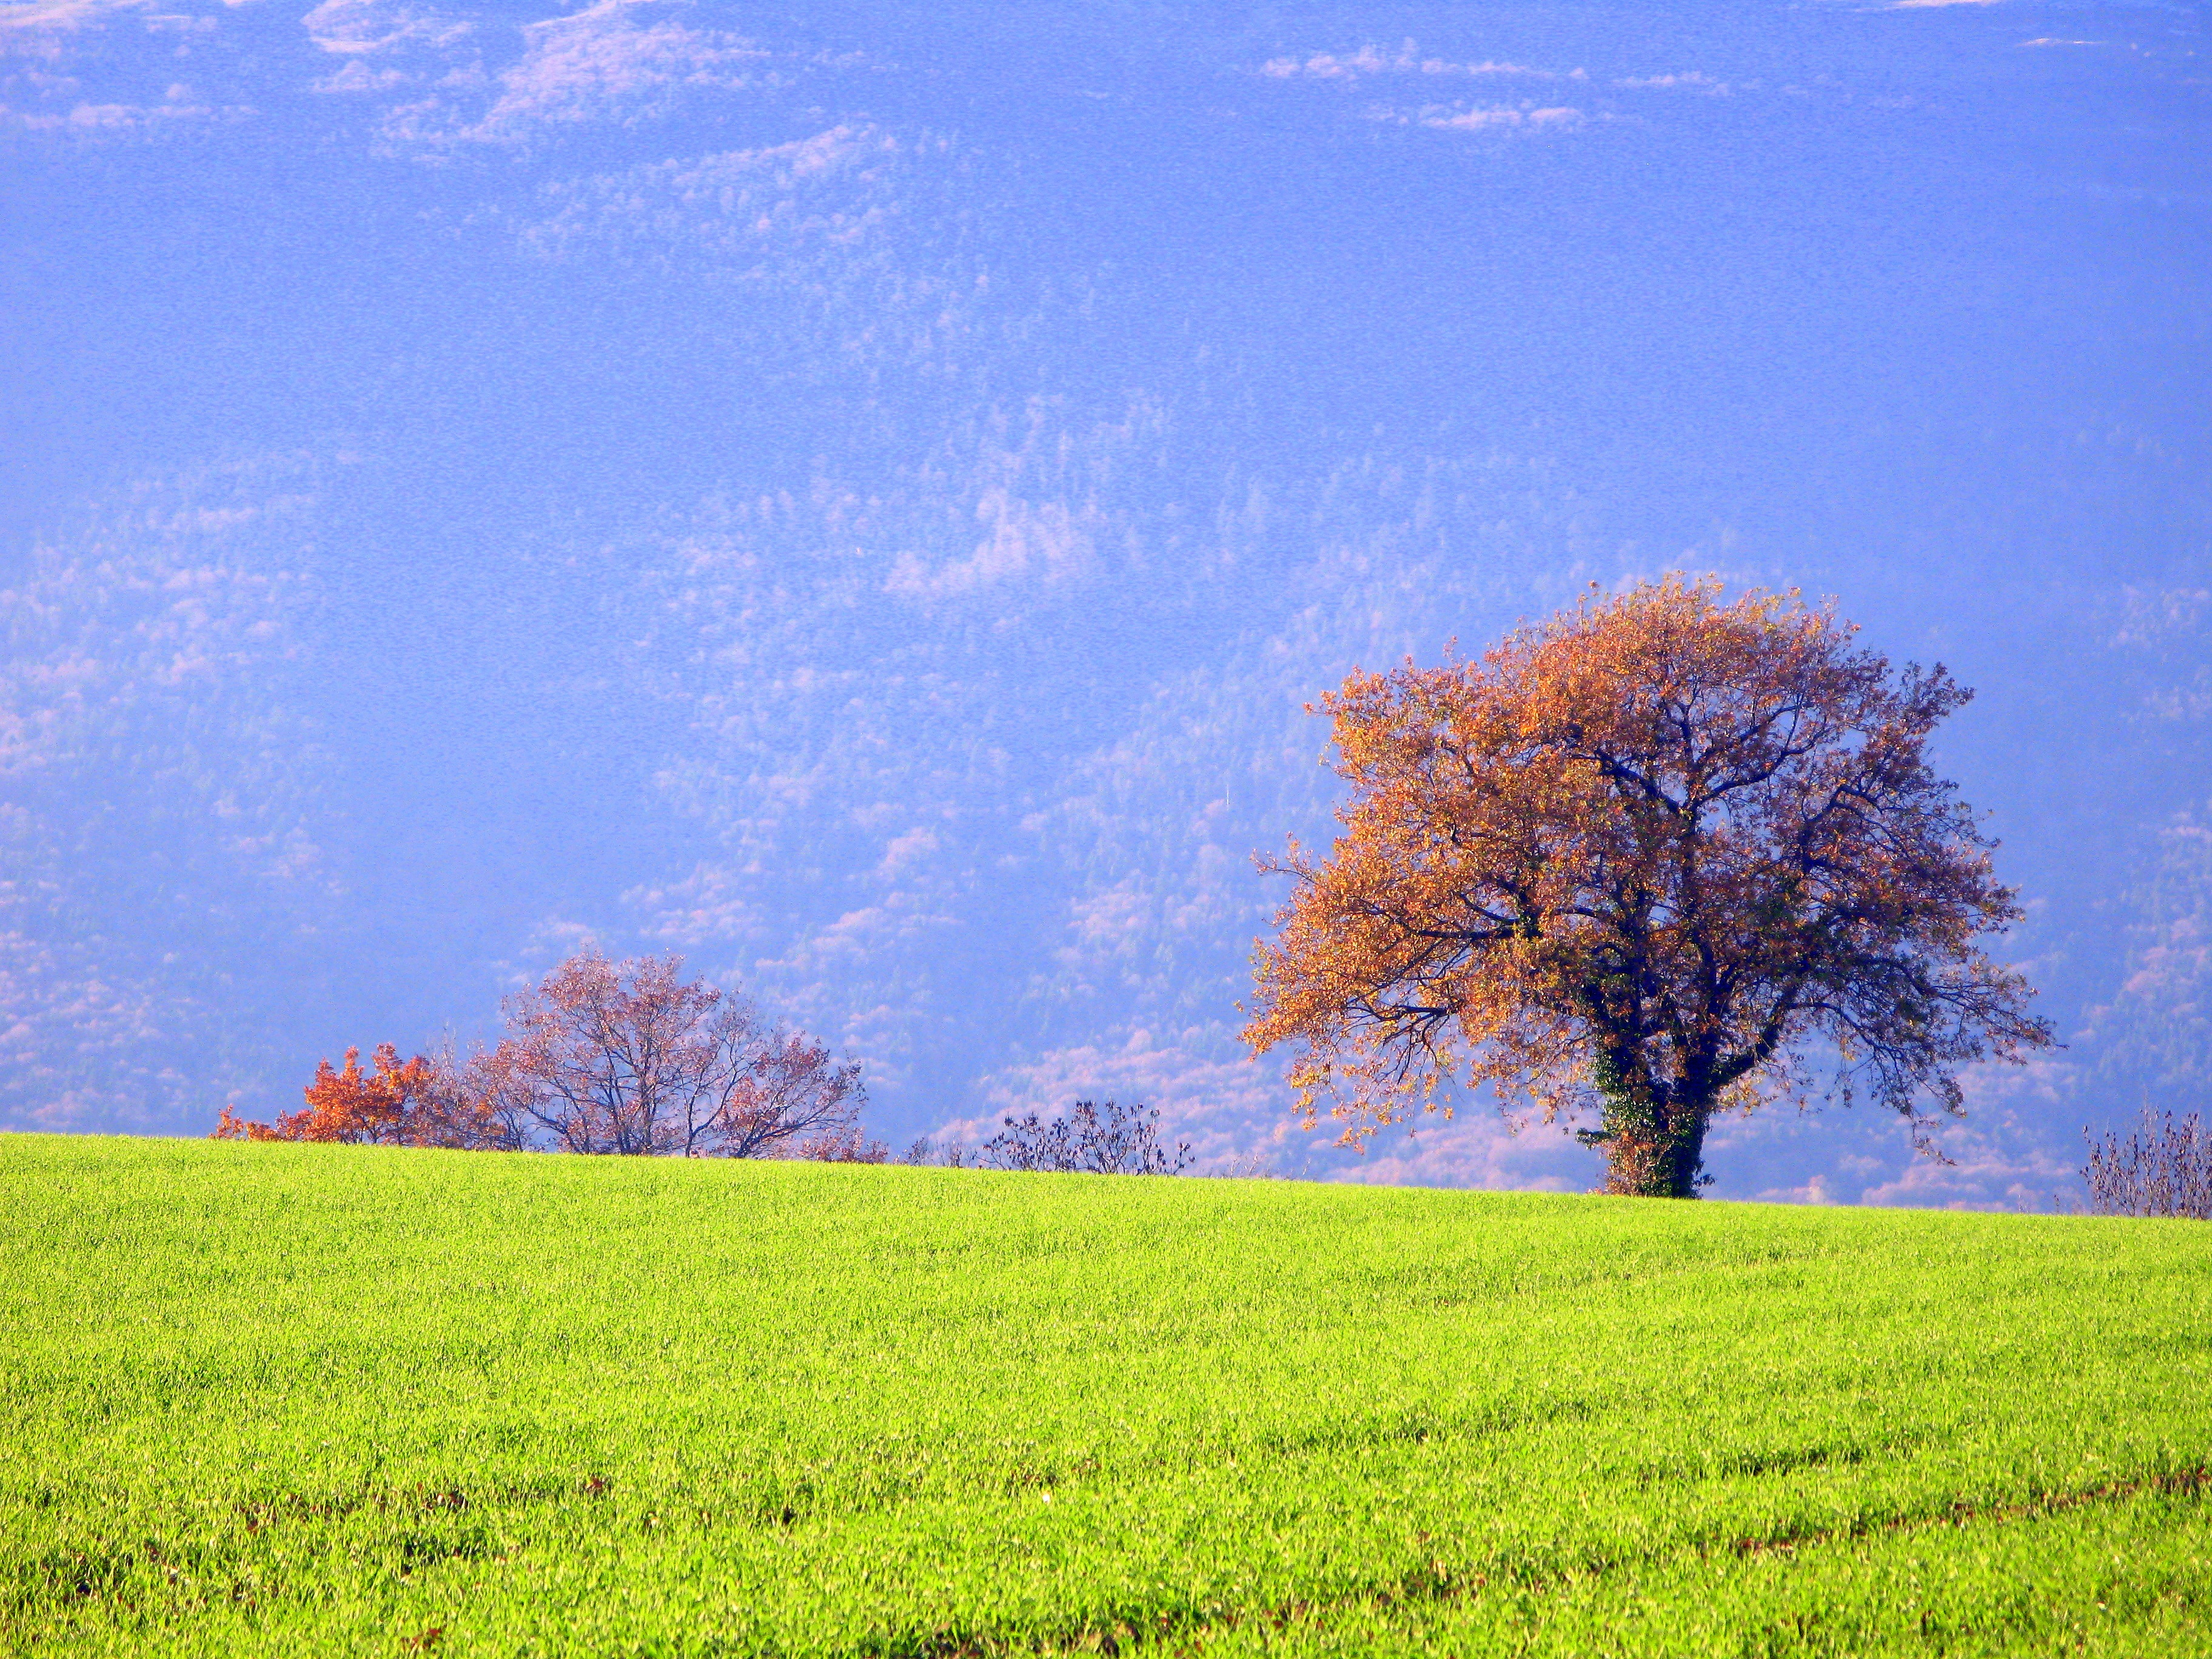
landscape, tree, forest, grass, horizon, plant, sky, field, meadow, prairie, morning, leaf, flower, land, green, red, crop, color, pasture, autumn, brown, agriculture, plain, rapeseed, grassland, bright, ecosystem, brassica, rural area, flowering plant, grass family, woody plant, land plant